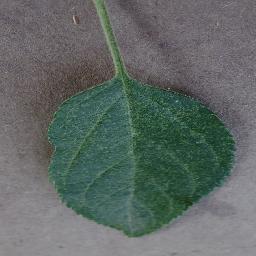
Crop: apple
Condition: healthy